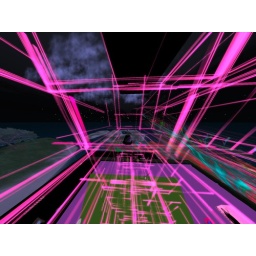
stick tower in pink